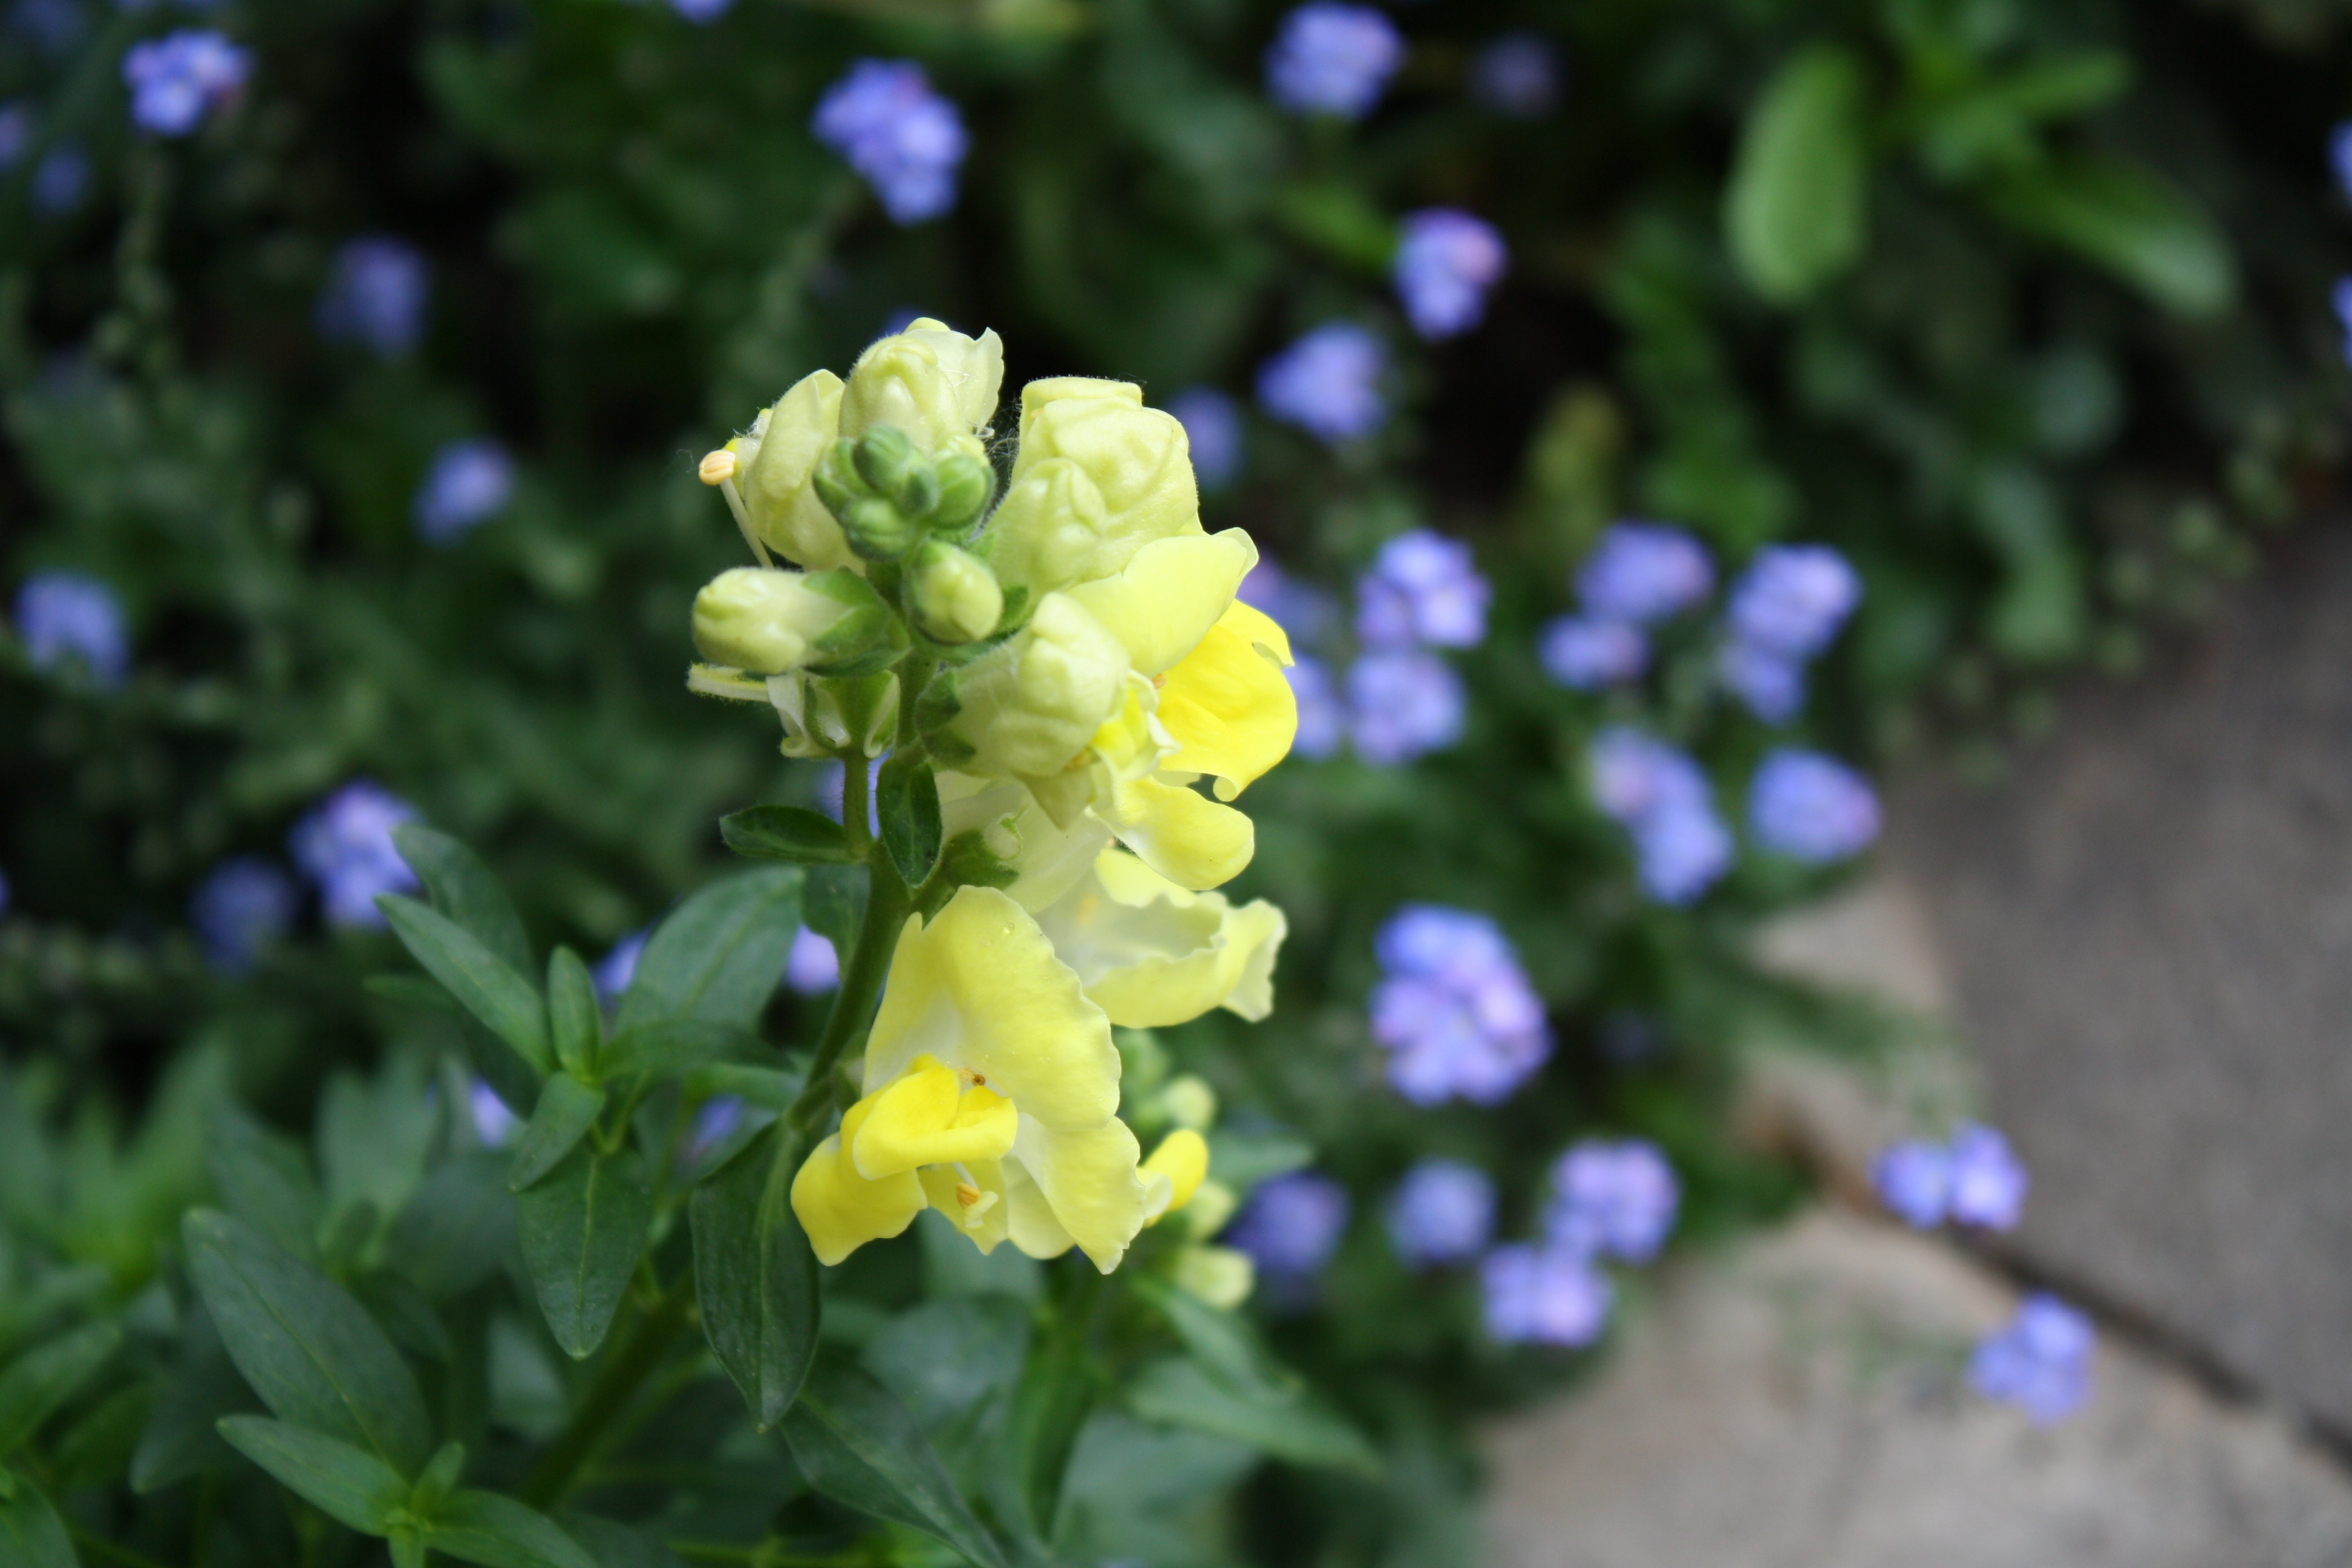
blossom, plant, flower, herb, yellow, flora, wildflower, snapdragon, bright yellow, flowering plant, subshrub, annual plant, land plant